Religion in Taiwan

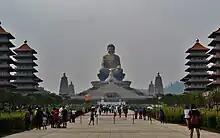
Main path at Fo Guang Shan Buddha Museum

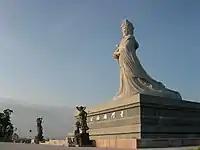
Statue of Mazu (Chinese sea goddess) in Kinmen

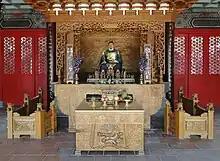
Main altar of the Shrine of Koxinga in Tainan.

Religion in Taiwan is characterised by a diversity of religious beliefs and practices, predominantly those pertaining to the continued preservation of the ancient Chinese culture and religion. Freedom of religion is inscribed in the constitution of the Republic of China (Taiwan). The majority of Taiwanese people practice a combination of Buddhism and Taoism often with a Confucian worldview, which is collectively termed as Chinese folk religion.